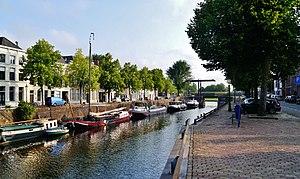
Bois-le-Duc est une commune et ville néerlandaise, chef-lieu de la province du Brabant-Septentrional. Comptant 154 205 habitants en 2019, elle est la quatrième commune en nombre d'habitants au niveau provincial après Eindhoven, Tilbourg et Bréda, couvrant une superficie de 117,81 km² dont 7,82 km² d'eau.